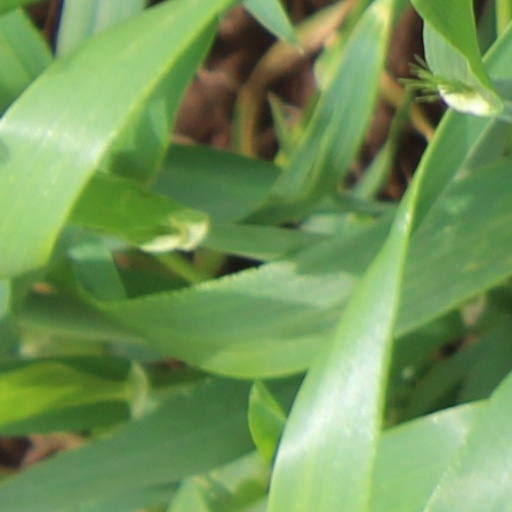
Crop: wheat